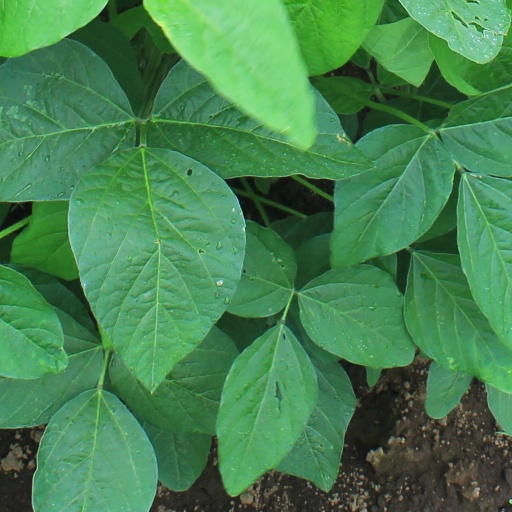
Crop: soybean